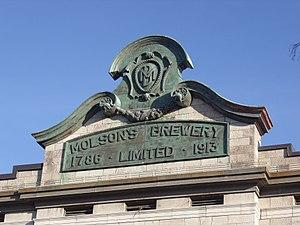
Molson Company Limited, 1500, rue Notre-Dame Est, Montréal, Québec, Canada.
La brasserie Molson est une brasserie installée à Montréal au Québec, depuis 1786. L'ensemble de la brasserie s'inscrit dans un quadrilatère délimité par le fleuve Saint-Laurent au sud, la rue Notre-Dame au nord, l'avenue Papineau à l'est et la rue Montcalm à l'ouest.